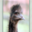
Label: bird